Mark Mothersbaugh

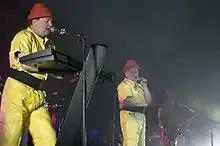
Devo performing live at Festival Hall, in Melbourne, Australia, 2008: Gerald Casale and Mothersbaugh

In 2006, Devo worked with Disney on the Devo 2.0 project: a band of child performers was assembled to re-record Devo songs. The "Akron Beacon Journal" wrote, "Devo recently finished a new project in cahoots with Disney called Devo 2.0, which features the band playing old songs and two new ones with vocals provided by children. Their debut studio album, a two disc CD/DVD combo entitled "DEV2.0", was released on March 14, 2006. The lyrics of some of the songs were changed for family-friendly airplay, which has been claimed by the band to be a play on irony of the messages of their classic hits. Mothersbaugh doesn't rule out the idea of the band gathering in the studio, eventually, to record a new Devo album." The studio album, "Something for Everybody" was eventually released in June 2010, preceded by a 12" single of "Fresh"/"What We Do".